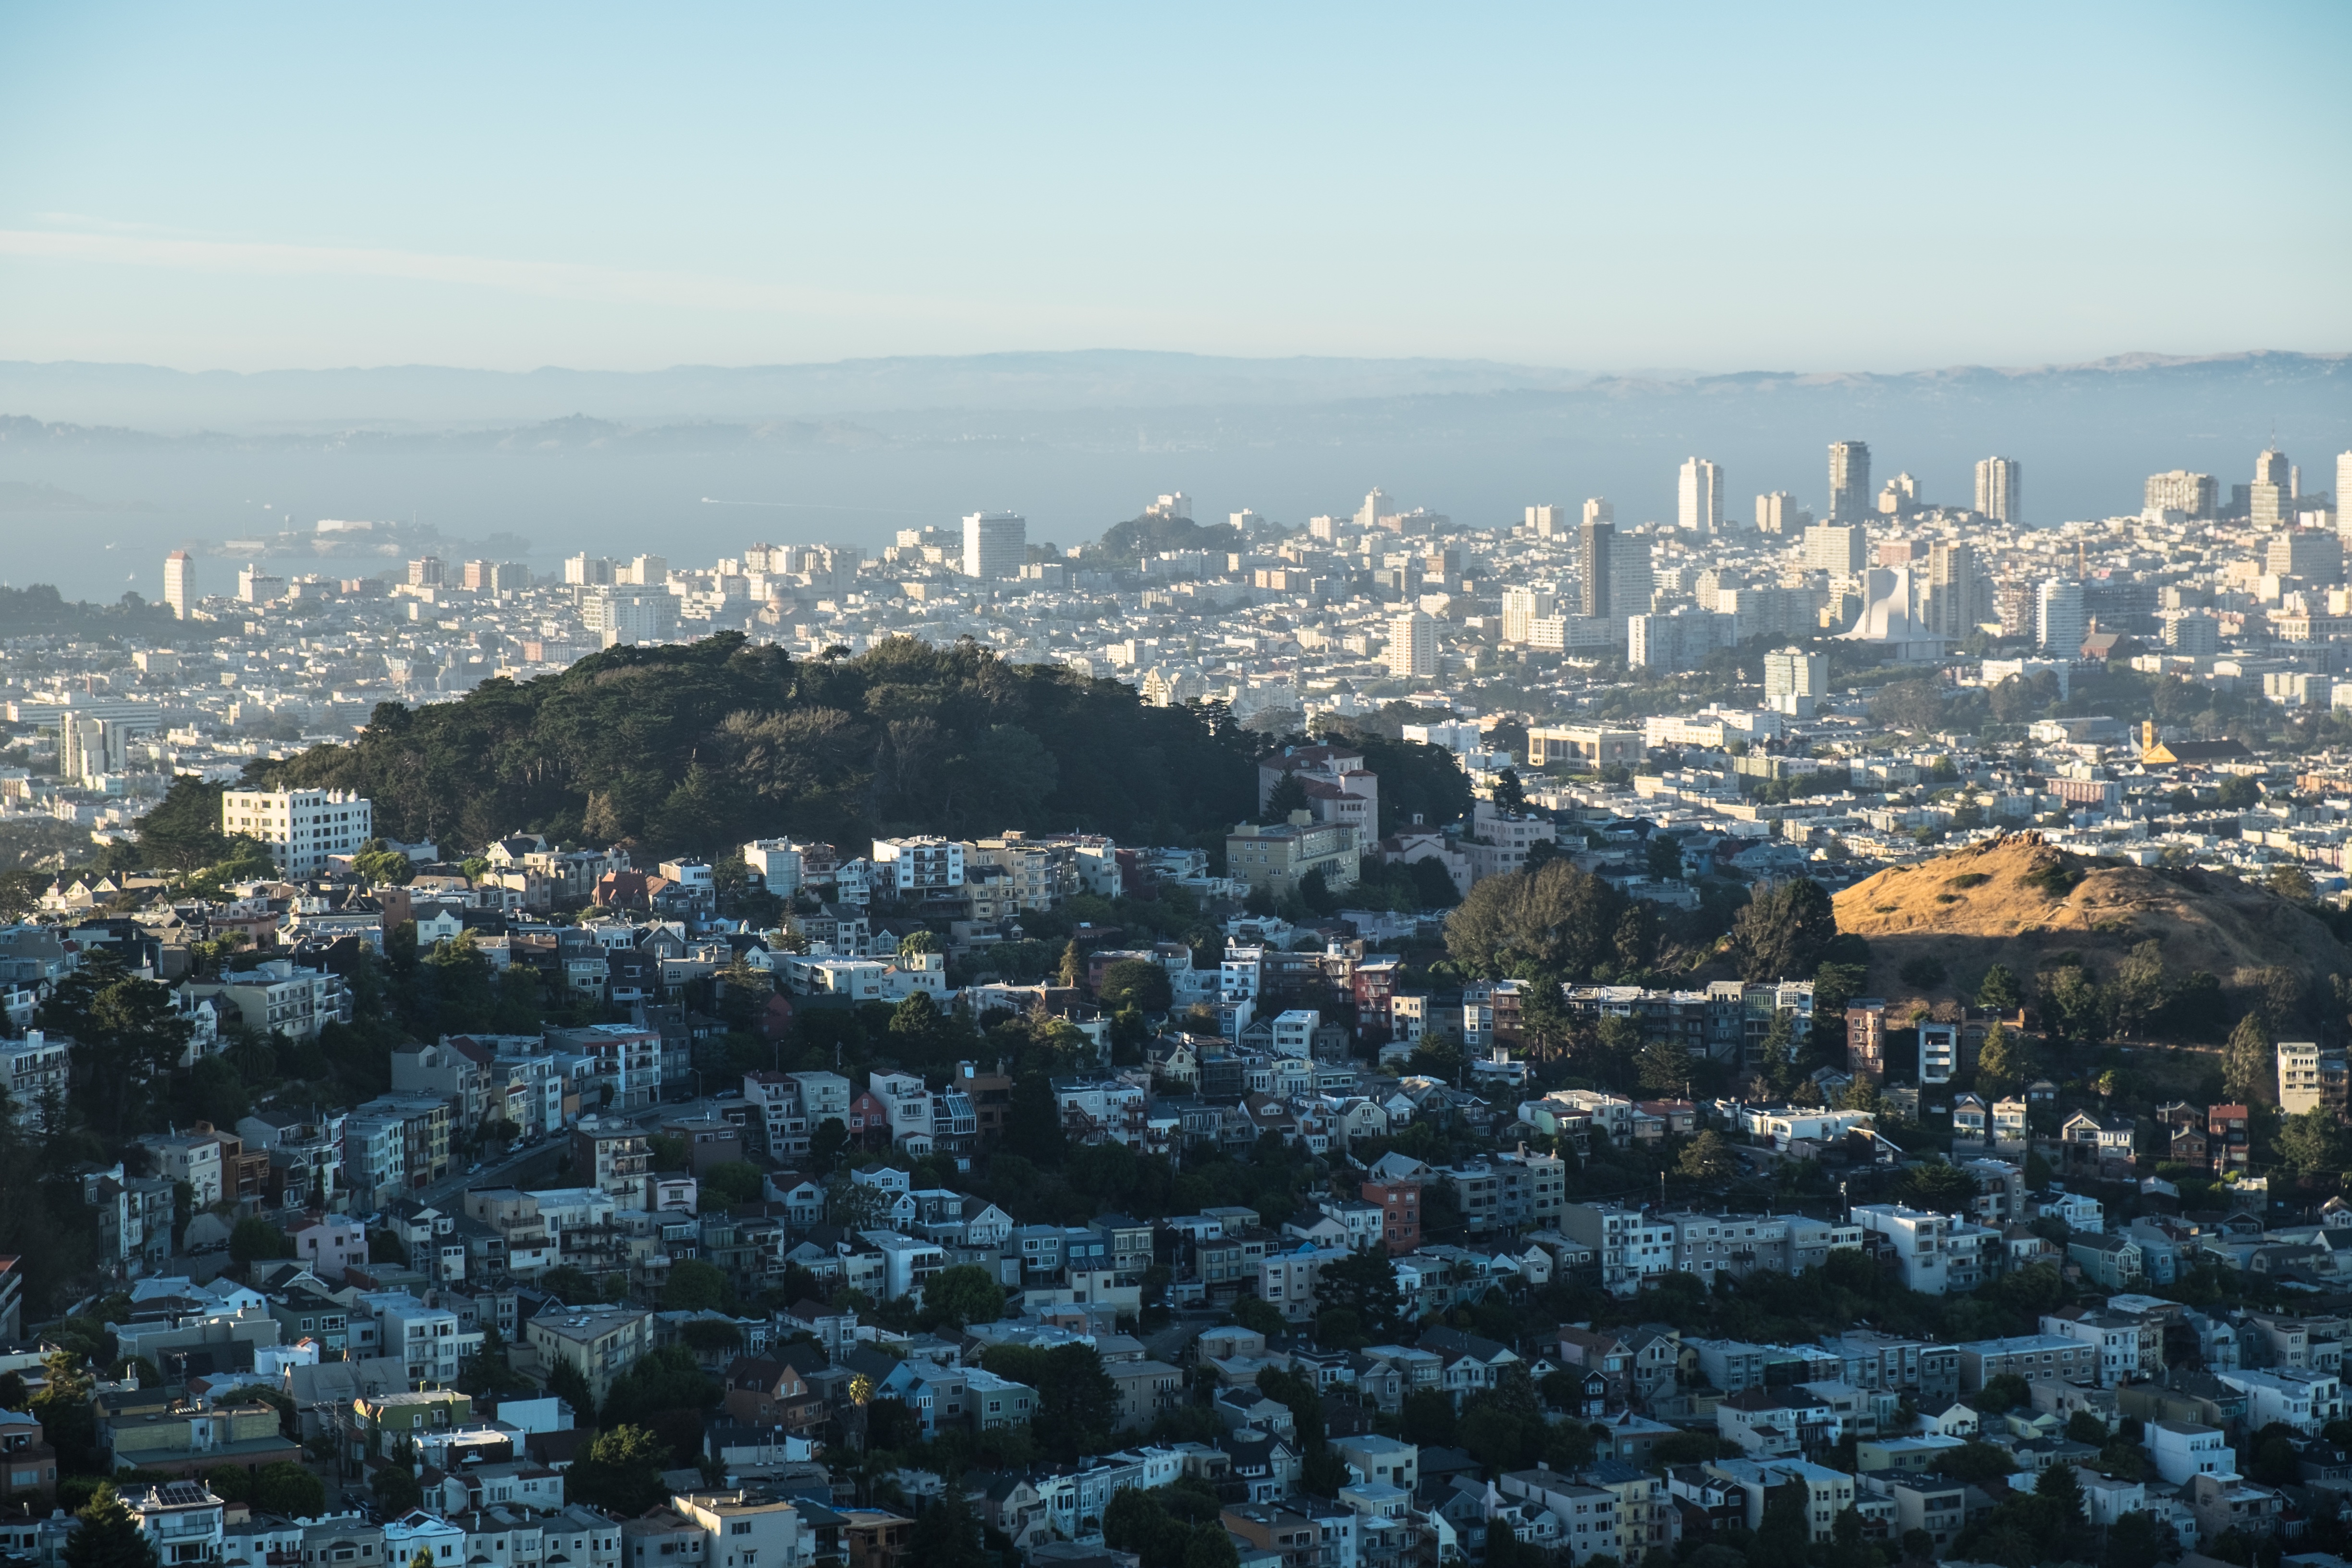
horizon, snow, winter, skyline, photography, town, city, skyscraper, cityscape, panorama, downtown, dusk, metropolis, bird's eye view, aerial photography, urban area, residential area, geographical feature, human settlement, atmosphere of earth